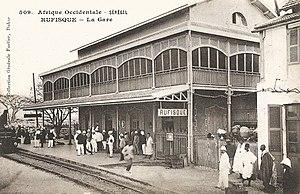
François-Edmond Fortier, Rufisque. La Gare. Afrique Occidentale - Sénégal.
Rufisque est une ville du Sénégal, chef-lieu du département de Rufisque, dans la région de Dakar. Sa population était de 490 694 habitants lors du recensement de 2013.Son premier maire fut Pape Faye décédé au cours de sont mandat.Il fut remplacé par Balla Diéye.Il sera remplacé par madame N'goné N'doye.C'est Boubacar Albé N'doye qui gère actuellement la commune; il est à son second mandat